List of mayors of Cremona

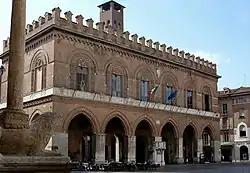
"Palazzo del Comune" is the seat of the Mayor of Cremona.

The mayor is elected by the population of Cremona, who also elect the members of the city council, controlling the mayor's policy guidelines and is able to enforce his resignation by a motion of no confidence. The mayor is entitled to appoint and release the members of his government.